George (robot)

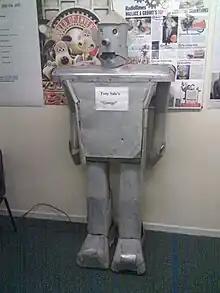
George at Bletchley Park in 2010

George is a British humanoid robot created by Tony Sale in 1949. The robot was built using scrap metals from a crashed RAF Wellington bomber. George was reactivated in 2010 by Sale and is on display at The National Museum of Computing at Bletchley Park.